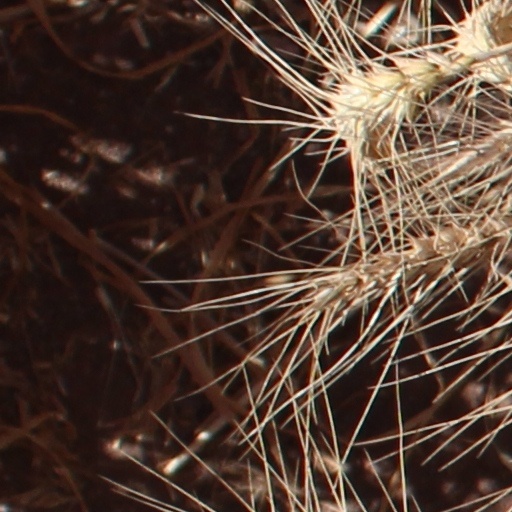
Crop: wheat